911 Media Arts Center

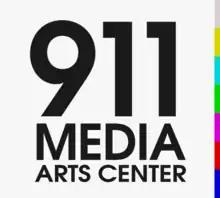
911 Media Arts Center Logo, 2011

911 Media Arts Center is a non-profit media arts and access center located in Seattle, Washington. 911 Media Arts Center was incorporated on August 14, 1984, to support the expressive use of media tools through training, equipment, and access grants. The organization also provides a forum and venue for those working in the new media disciplines. The center is a member-supported non-profit organization and receives other funding from education tuition and state, city, and county grants, along with grants from private foundations and individuals.